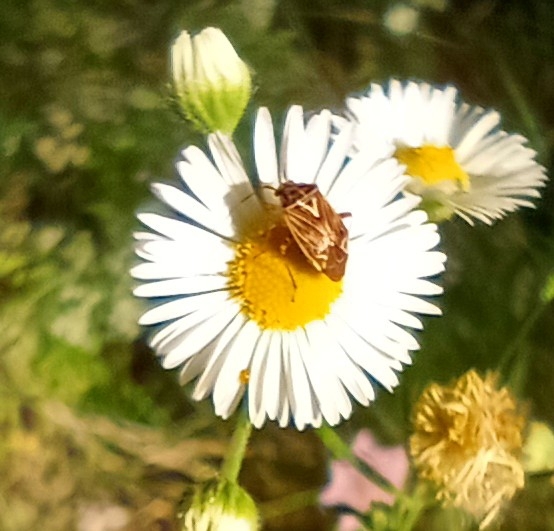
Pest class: lygus_bug